Ha-seong Kim

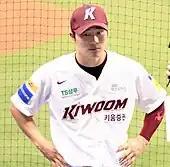
Kim with the Kiwoom Heroes (2019)

As of April 29, Kim had hit only two home runs, but he remained active in the central lineup, recording an RBI in almost every game.